American Champion Citabria

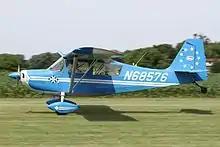
Bellanca 7GCBC

Champion introduced the 7GCBC in 1965. It was substantially similar to the 7GCAA of the same year, with a Lycoming O-320-A2B engine of , wood-spar wings, and spring steel main gear legs. The major differences between these two models are that the 7GCBC has a wingspan of , longer than the 7ECA and 7GCAA, and carries wing flaps. Bellanca continued production of the 7GCBC, calling it the Citabria "C" Package (a designation apparently begun by Champion). American Champion's 7GCBC, reintroduced in 1994 as the Citabria "Explorer," is similar to earlier versions, with the exception of the metal-spar wings and the use of the Lycoming O-320-B2B of ; the most recent significant design change has been the switch to aluminum main gear legs in 2004. A "High Country Explorer" version, with a Superior Vantage O-360-A3A2 engine of and larger wheels, is also produced by American Champion.